QuikTrip

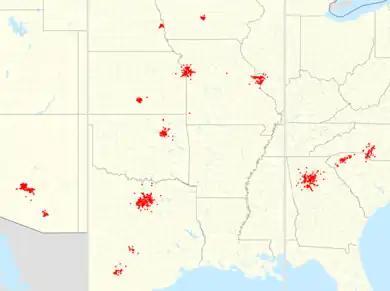
Map of QuikTrip locations as of October 2020.

In an attempt to increase speed and improve customer service at checkout, QuikTrip asks customers to stand at the counter versus standing in a long line. Employees are taught at orientation to go provide assistance on an additional register when the customer to cashier ratio exceeds 3:1, and to direct customers to the closest available checkout.